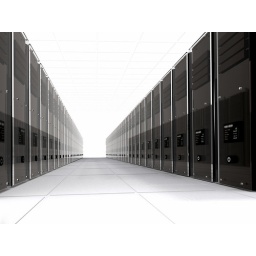
3d computer servers in perspective over a white background